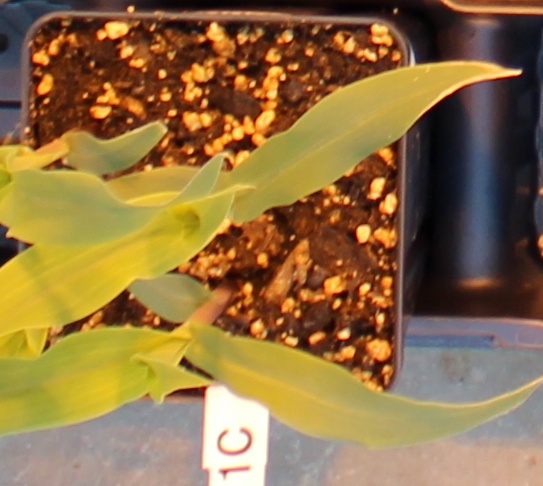
Label: Corn